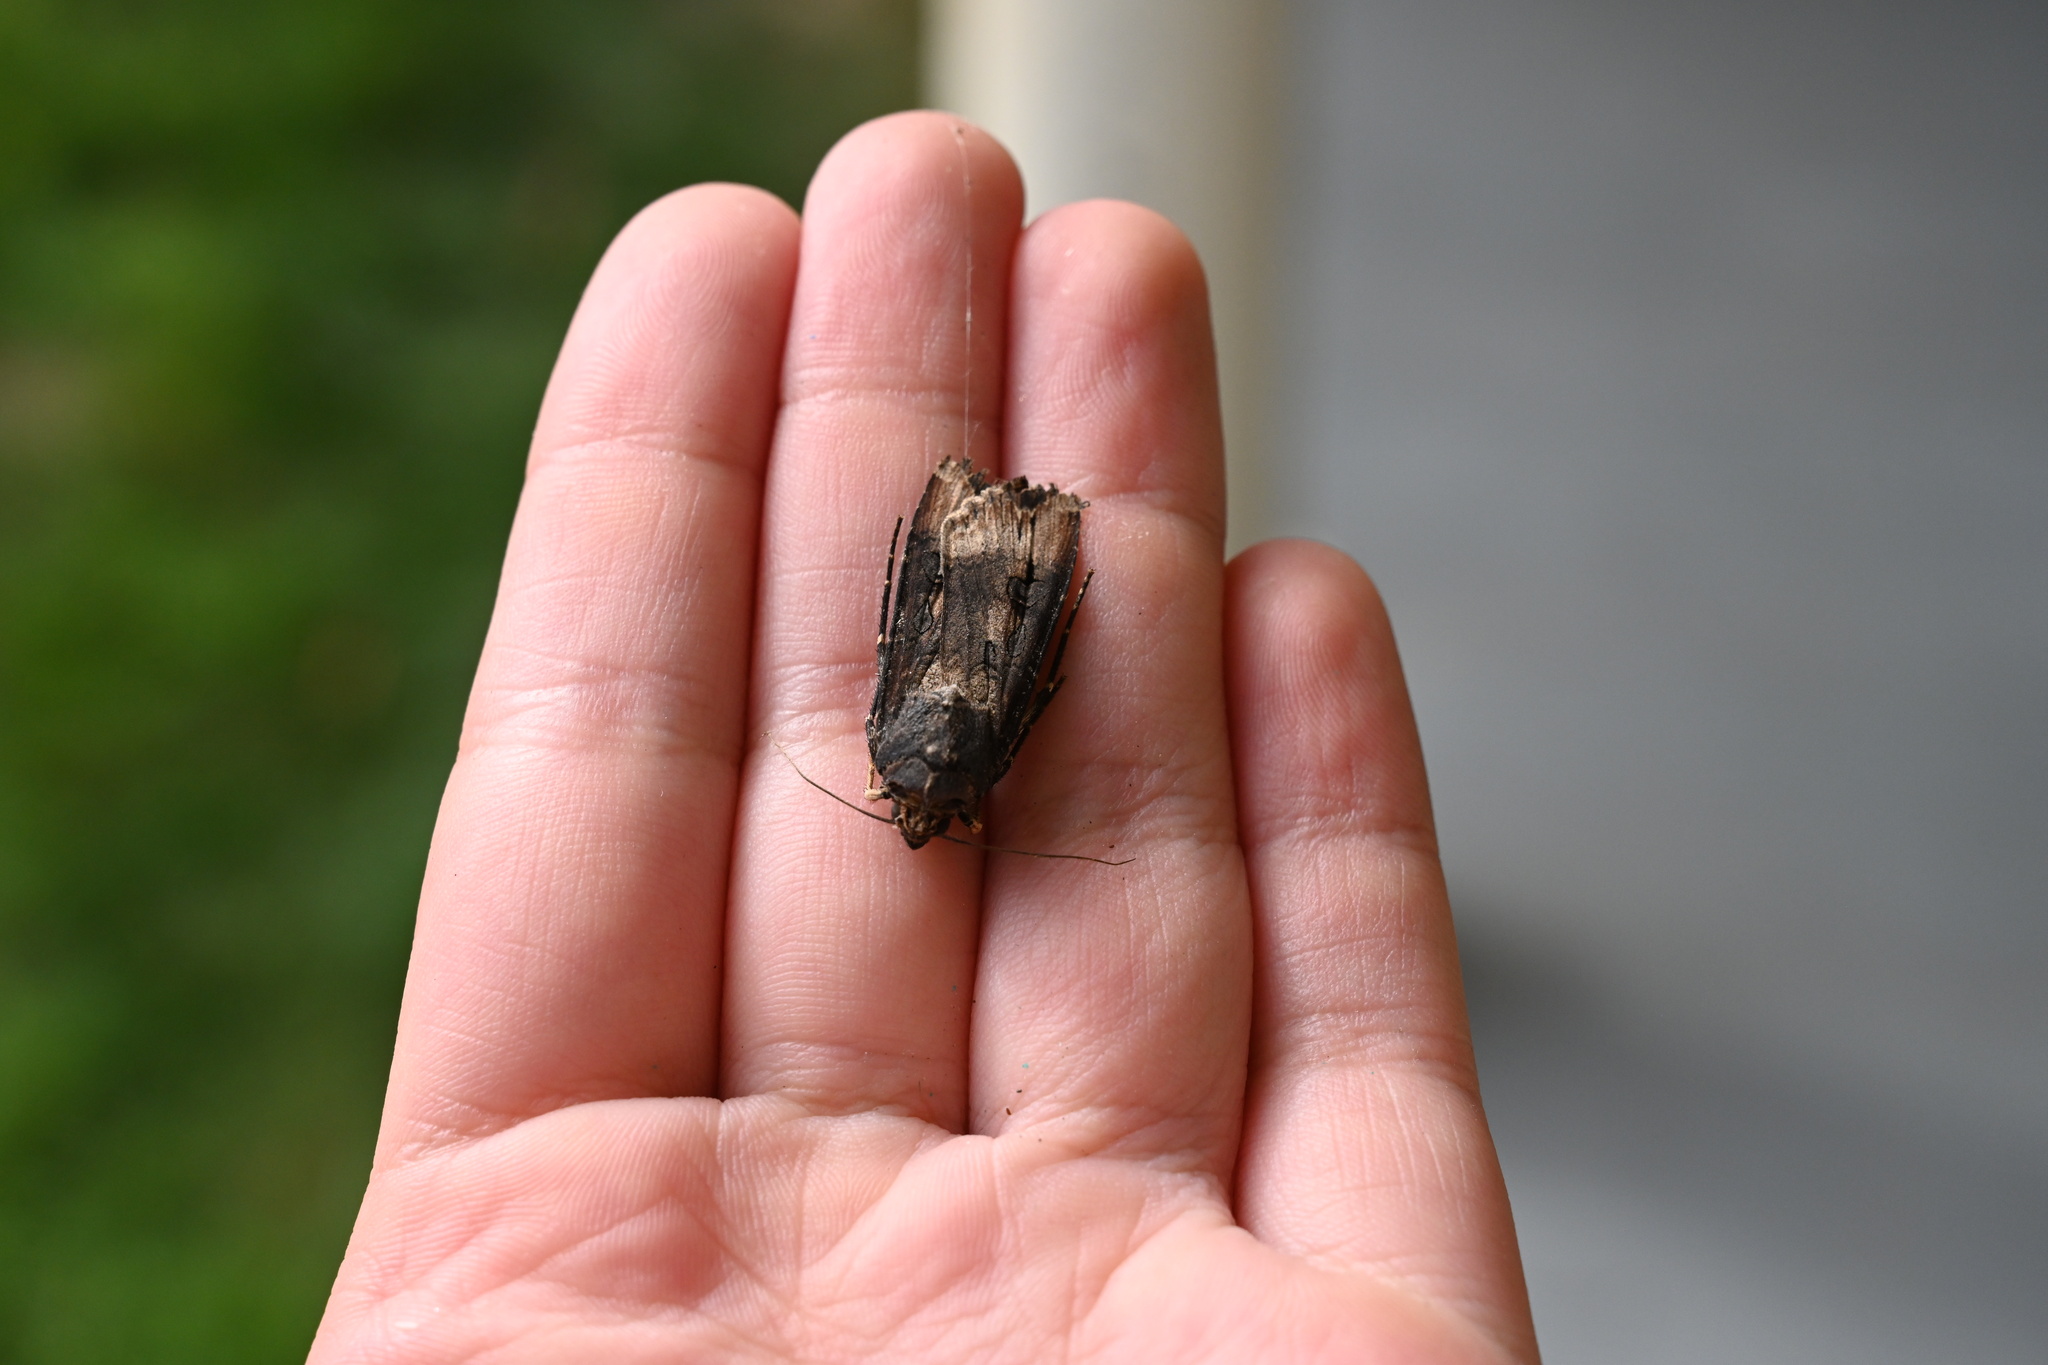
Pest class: cutworms